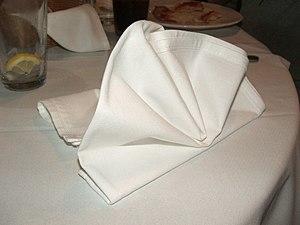
Une serviette de table est une pièce de tissu individuelle, généralement de forme carrée ou rectangulaire, avec laquelle on s'essuie la bouche ou les mains au cours des repas.